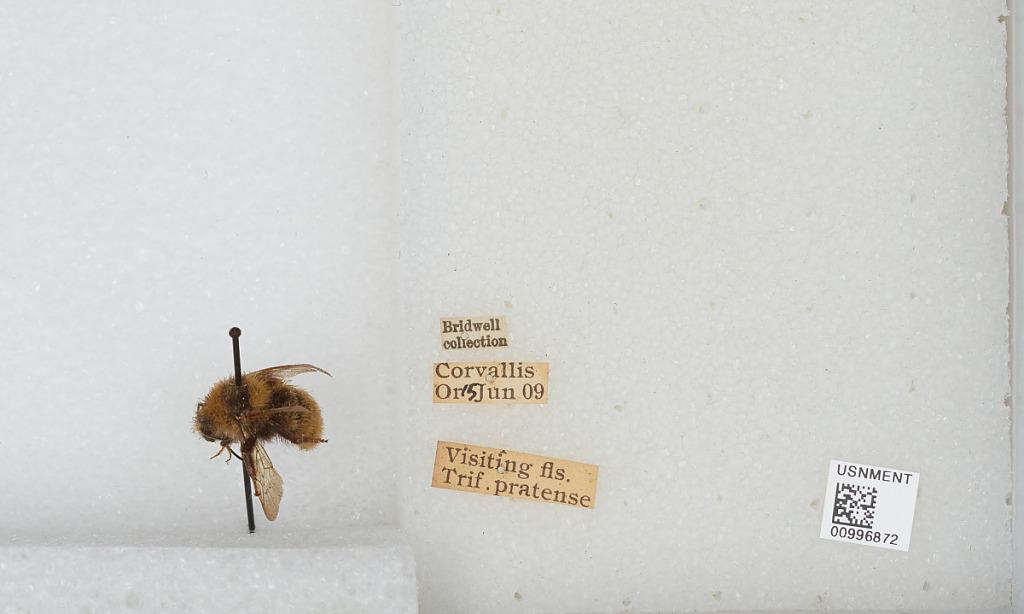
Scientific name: Bombus (Subterraneobombus) appositus Cresson
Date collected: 1909-6-15
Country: United States
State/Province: Oregon
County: Benton
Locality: Corvallis
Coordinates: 44.5667, -123.283